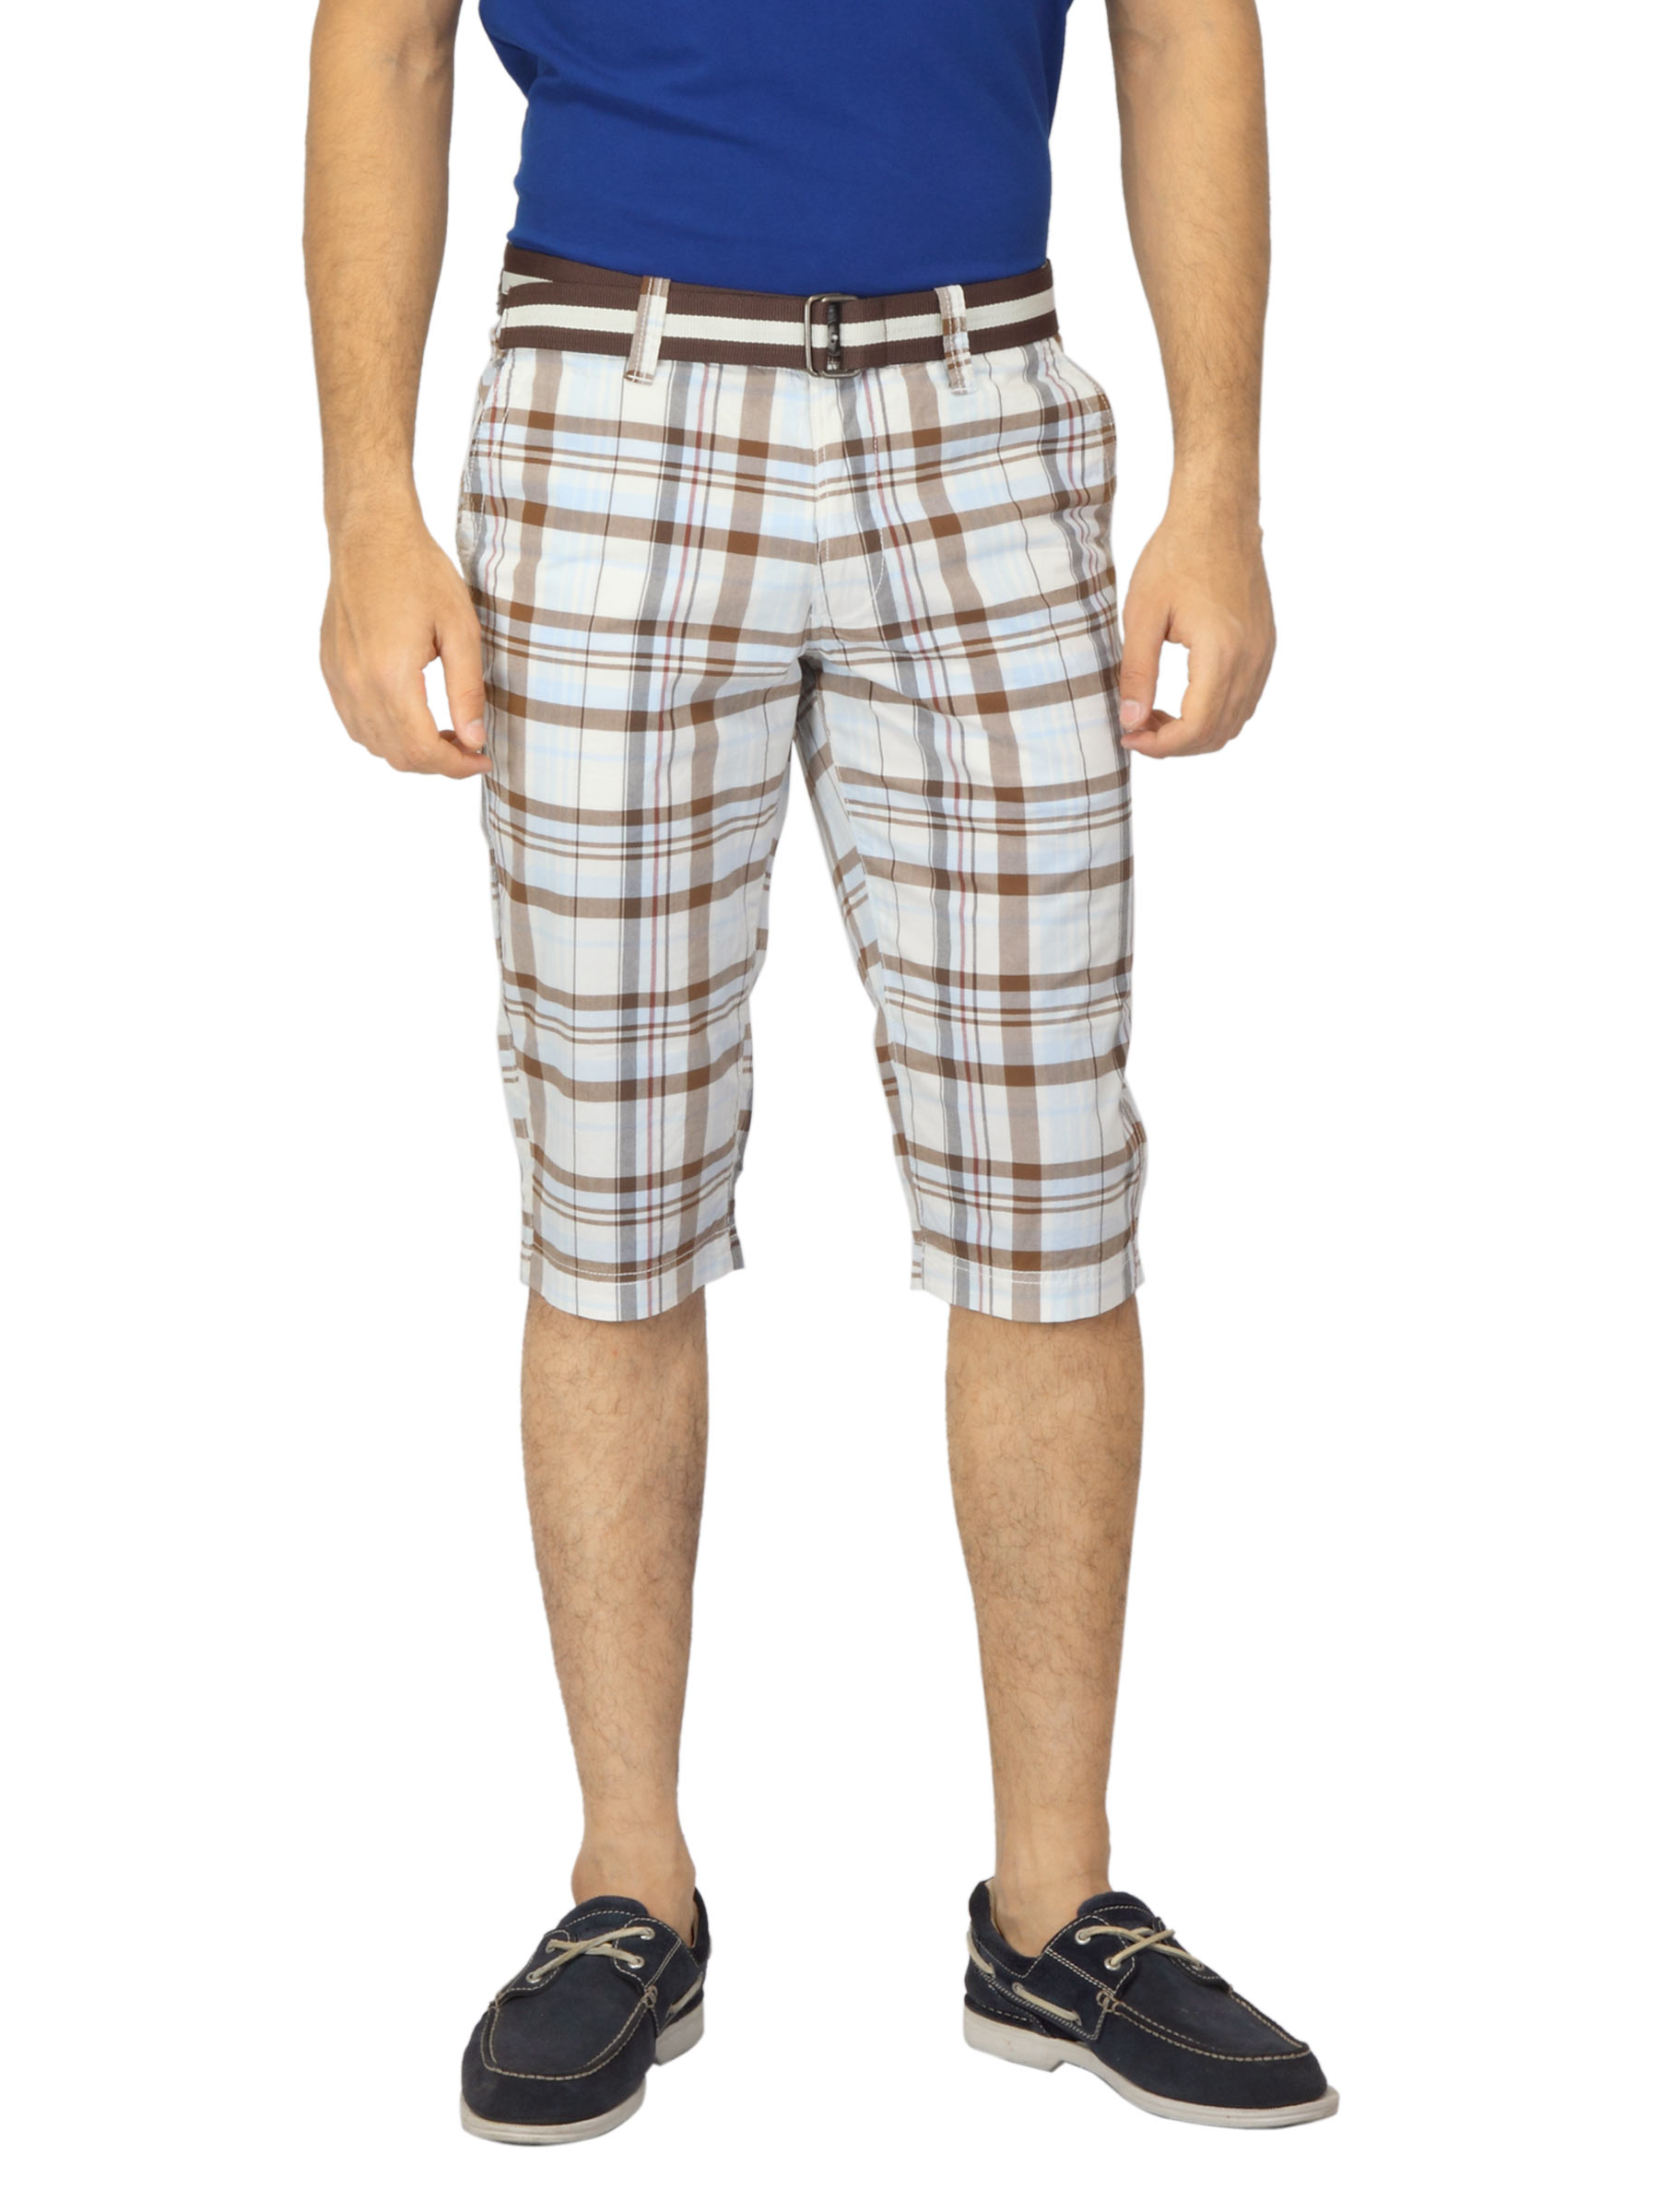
Scullers Men Check Brown Shorts
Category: Apparel / Bottomwear / Shorts
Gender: Men
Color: Brown
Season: Summer 2012
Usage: Casual